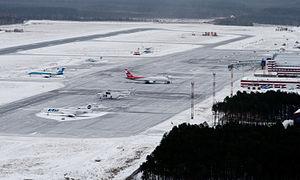
L'aéroport de Sourgout est un aéroport de Khantys-Mansis, en Russie situé à 10 km au nord de Sourgout. En 2008, cet aéroport a géré 1 013 179 passagers.